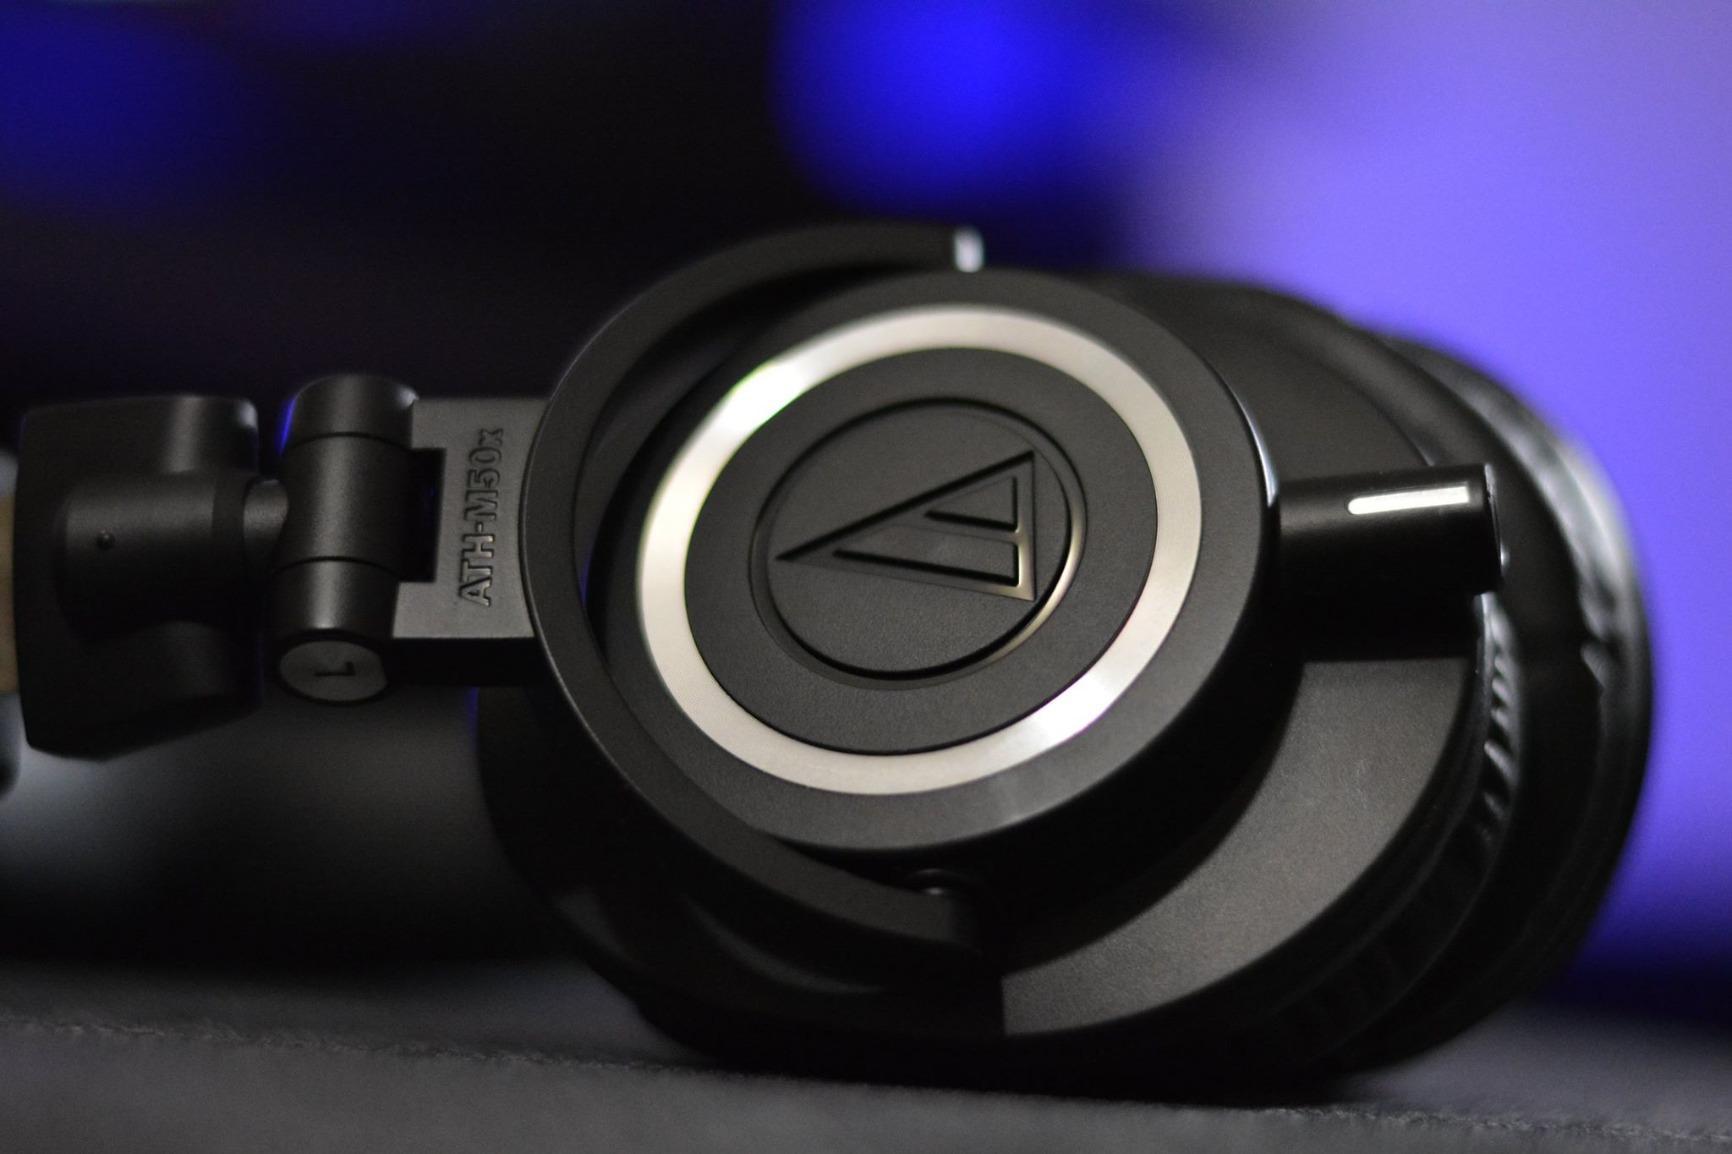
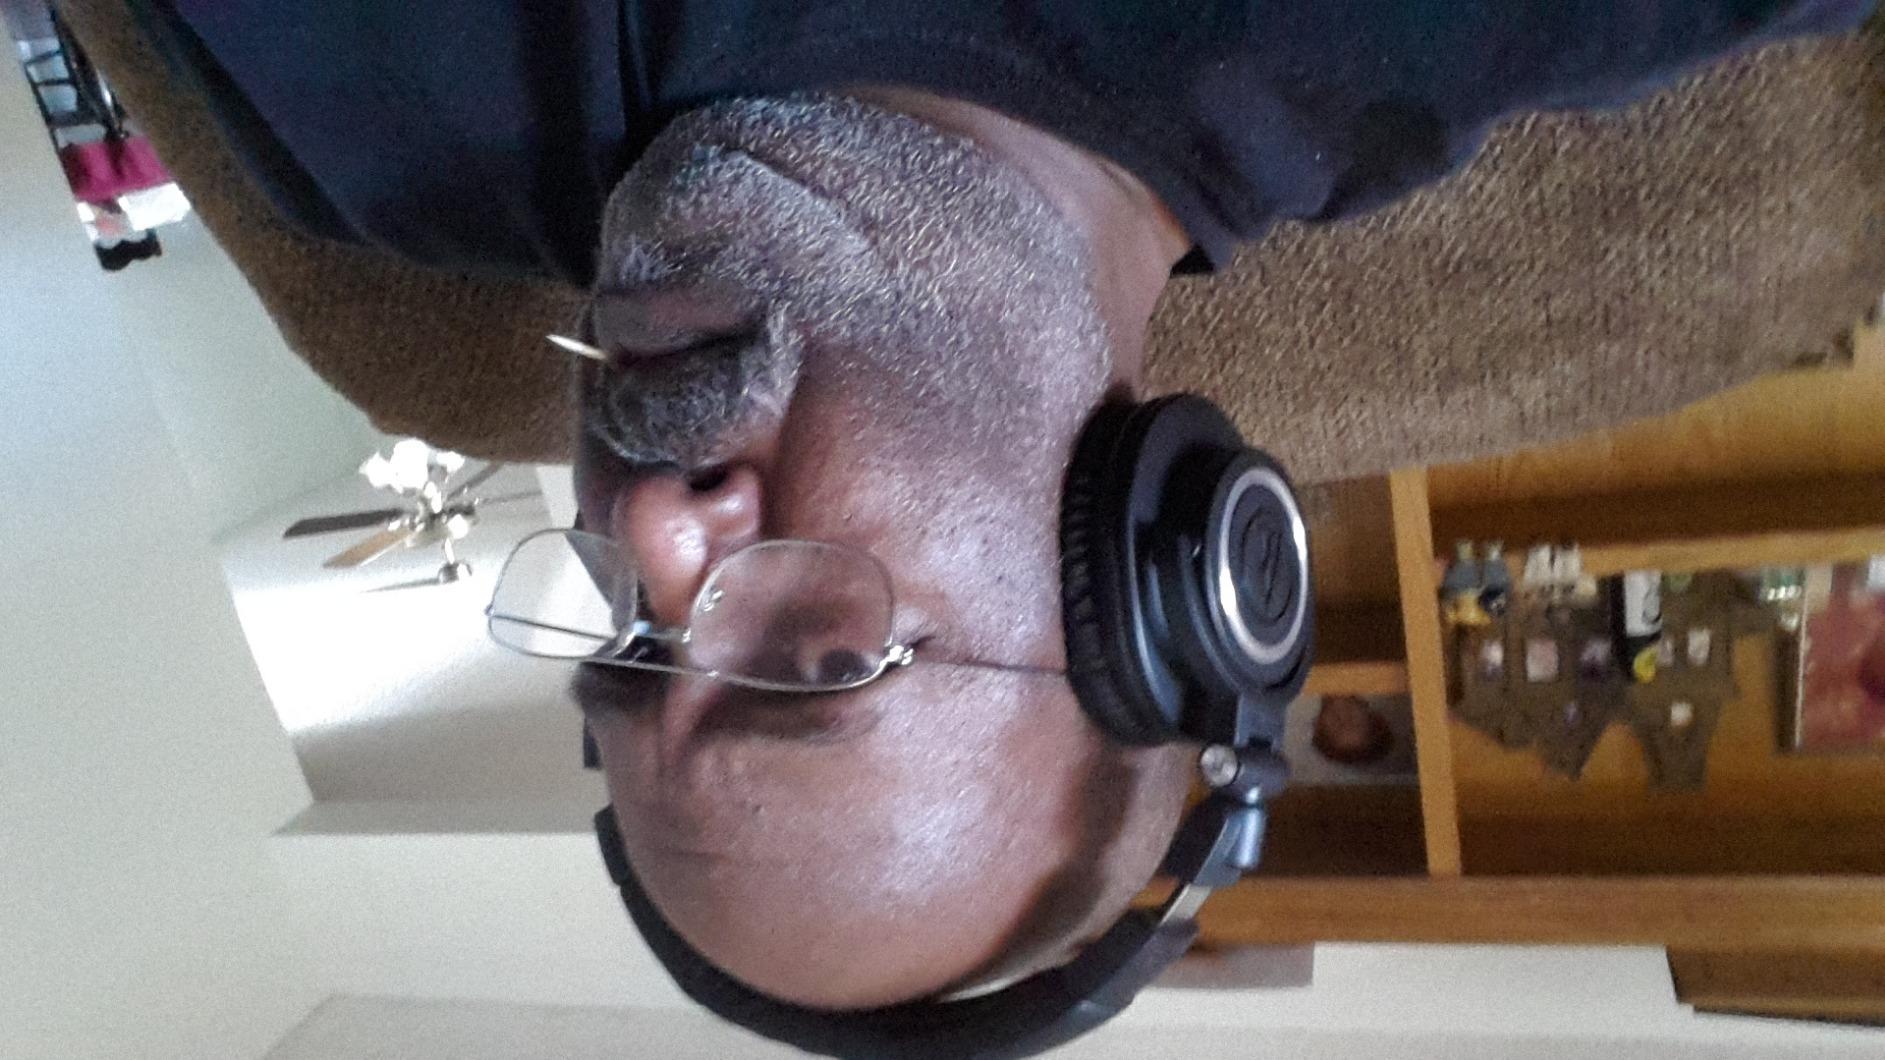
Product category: headphones
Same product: yes